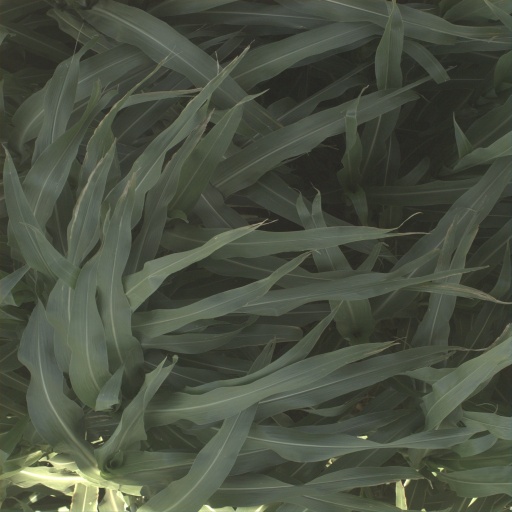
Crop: sorghum